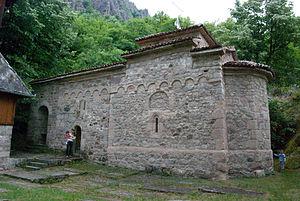
L'église de Borač, près de Knić, Serbie
Borač est un village de Serbie situé dans la municipalité de Knić, district de Šumadija. Au recensement de 2011, il comptait 601 habitants.
L'éparchie de Žiča est une éparchie, c'est-à-dire une circonscription de l'Église orthodoxe serbe. Située au sud-est de la Serbie, elle a son siège à Kraljevo ; en 2006, elle est dirigée par l'évêque Justin.